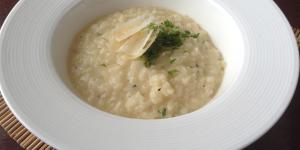
risotto a la parmesana